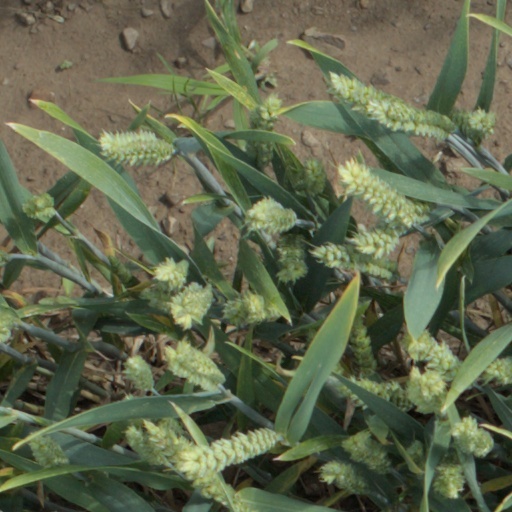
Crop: wheat